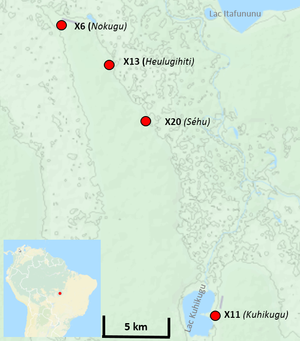
Complexe archéologique de Kuhikugu